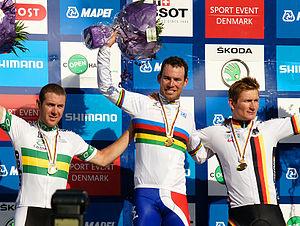
Mark Cavendish, né le 21 mai 1985 à Douglas sur l'île de Man, est un coureur cycliste mannois et britannique de l'équipe Bahrain-McLaren. D'abord spécialiste des épreuves de sprint sur piste comme l'américaine, la course aux points, et de la course scratch, il se tourne vers la route à partir de 2006, où il devient l'un des meilleurs sprinteurs de l'histoire.